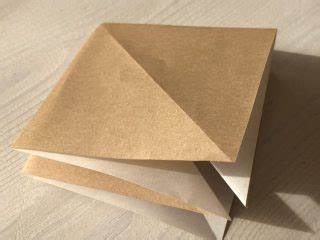
Waste category: paper